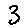
Label: 3